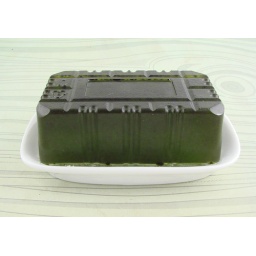
Organic Soap with spirulina (a blue green algae) and molded in a recycled tofu container.